Wildwood Flower

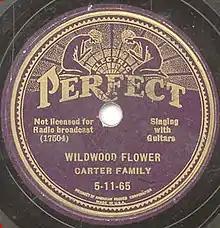
A record of the Carter Family's "Wildwood Flower"

"Wildwood Flower" is a variant of the song "I'll Twine 'Mid the Ringlets", published in 1860 by composer Joseph Philbrick Webster, who wrote the music, with lyrics attributed to Maud Irving. Other versions of the song have evolved, including "The Pale Amaranthus" (collected in Kentucky and North Carolina, reported in 1911), "Raven Black Hair" and "The Pale Wildwood Flower" (collected 1915–1919), and "The Frail Wildwood Flower".